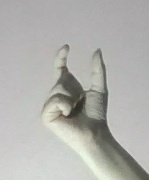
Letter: nun